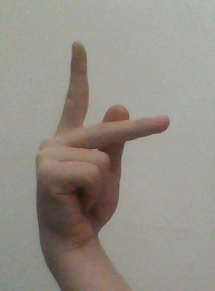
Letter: dha